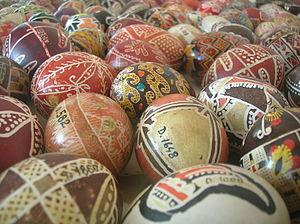
Oeufs de Bucovine (Musée du Paysan roumain, Bucarest) Română: Ouă bucovinene (Muzeul Țăranului Român, București)